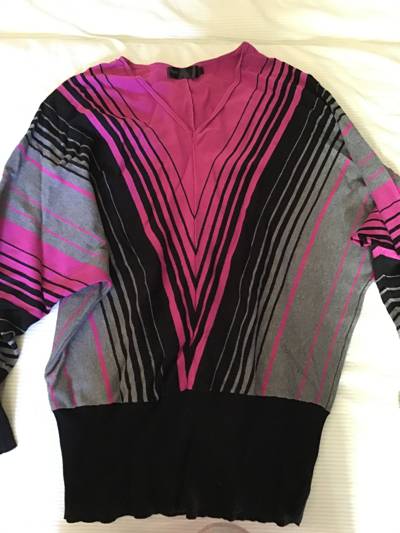
Waste category: clothes